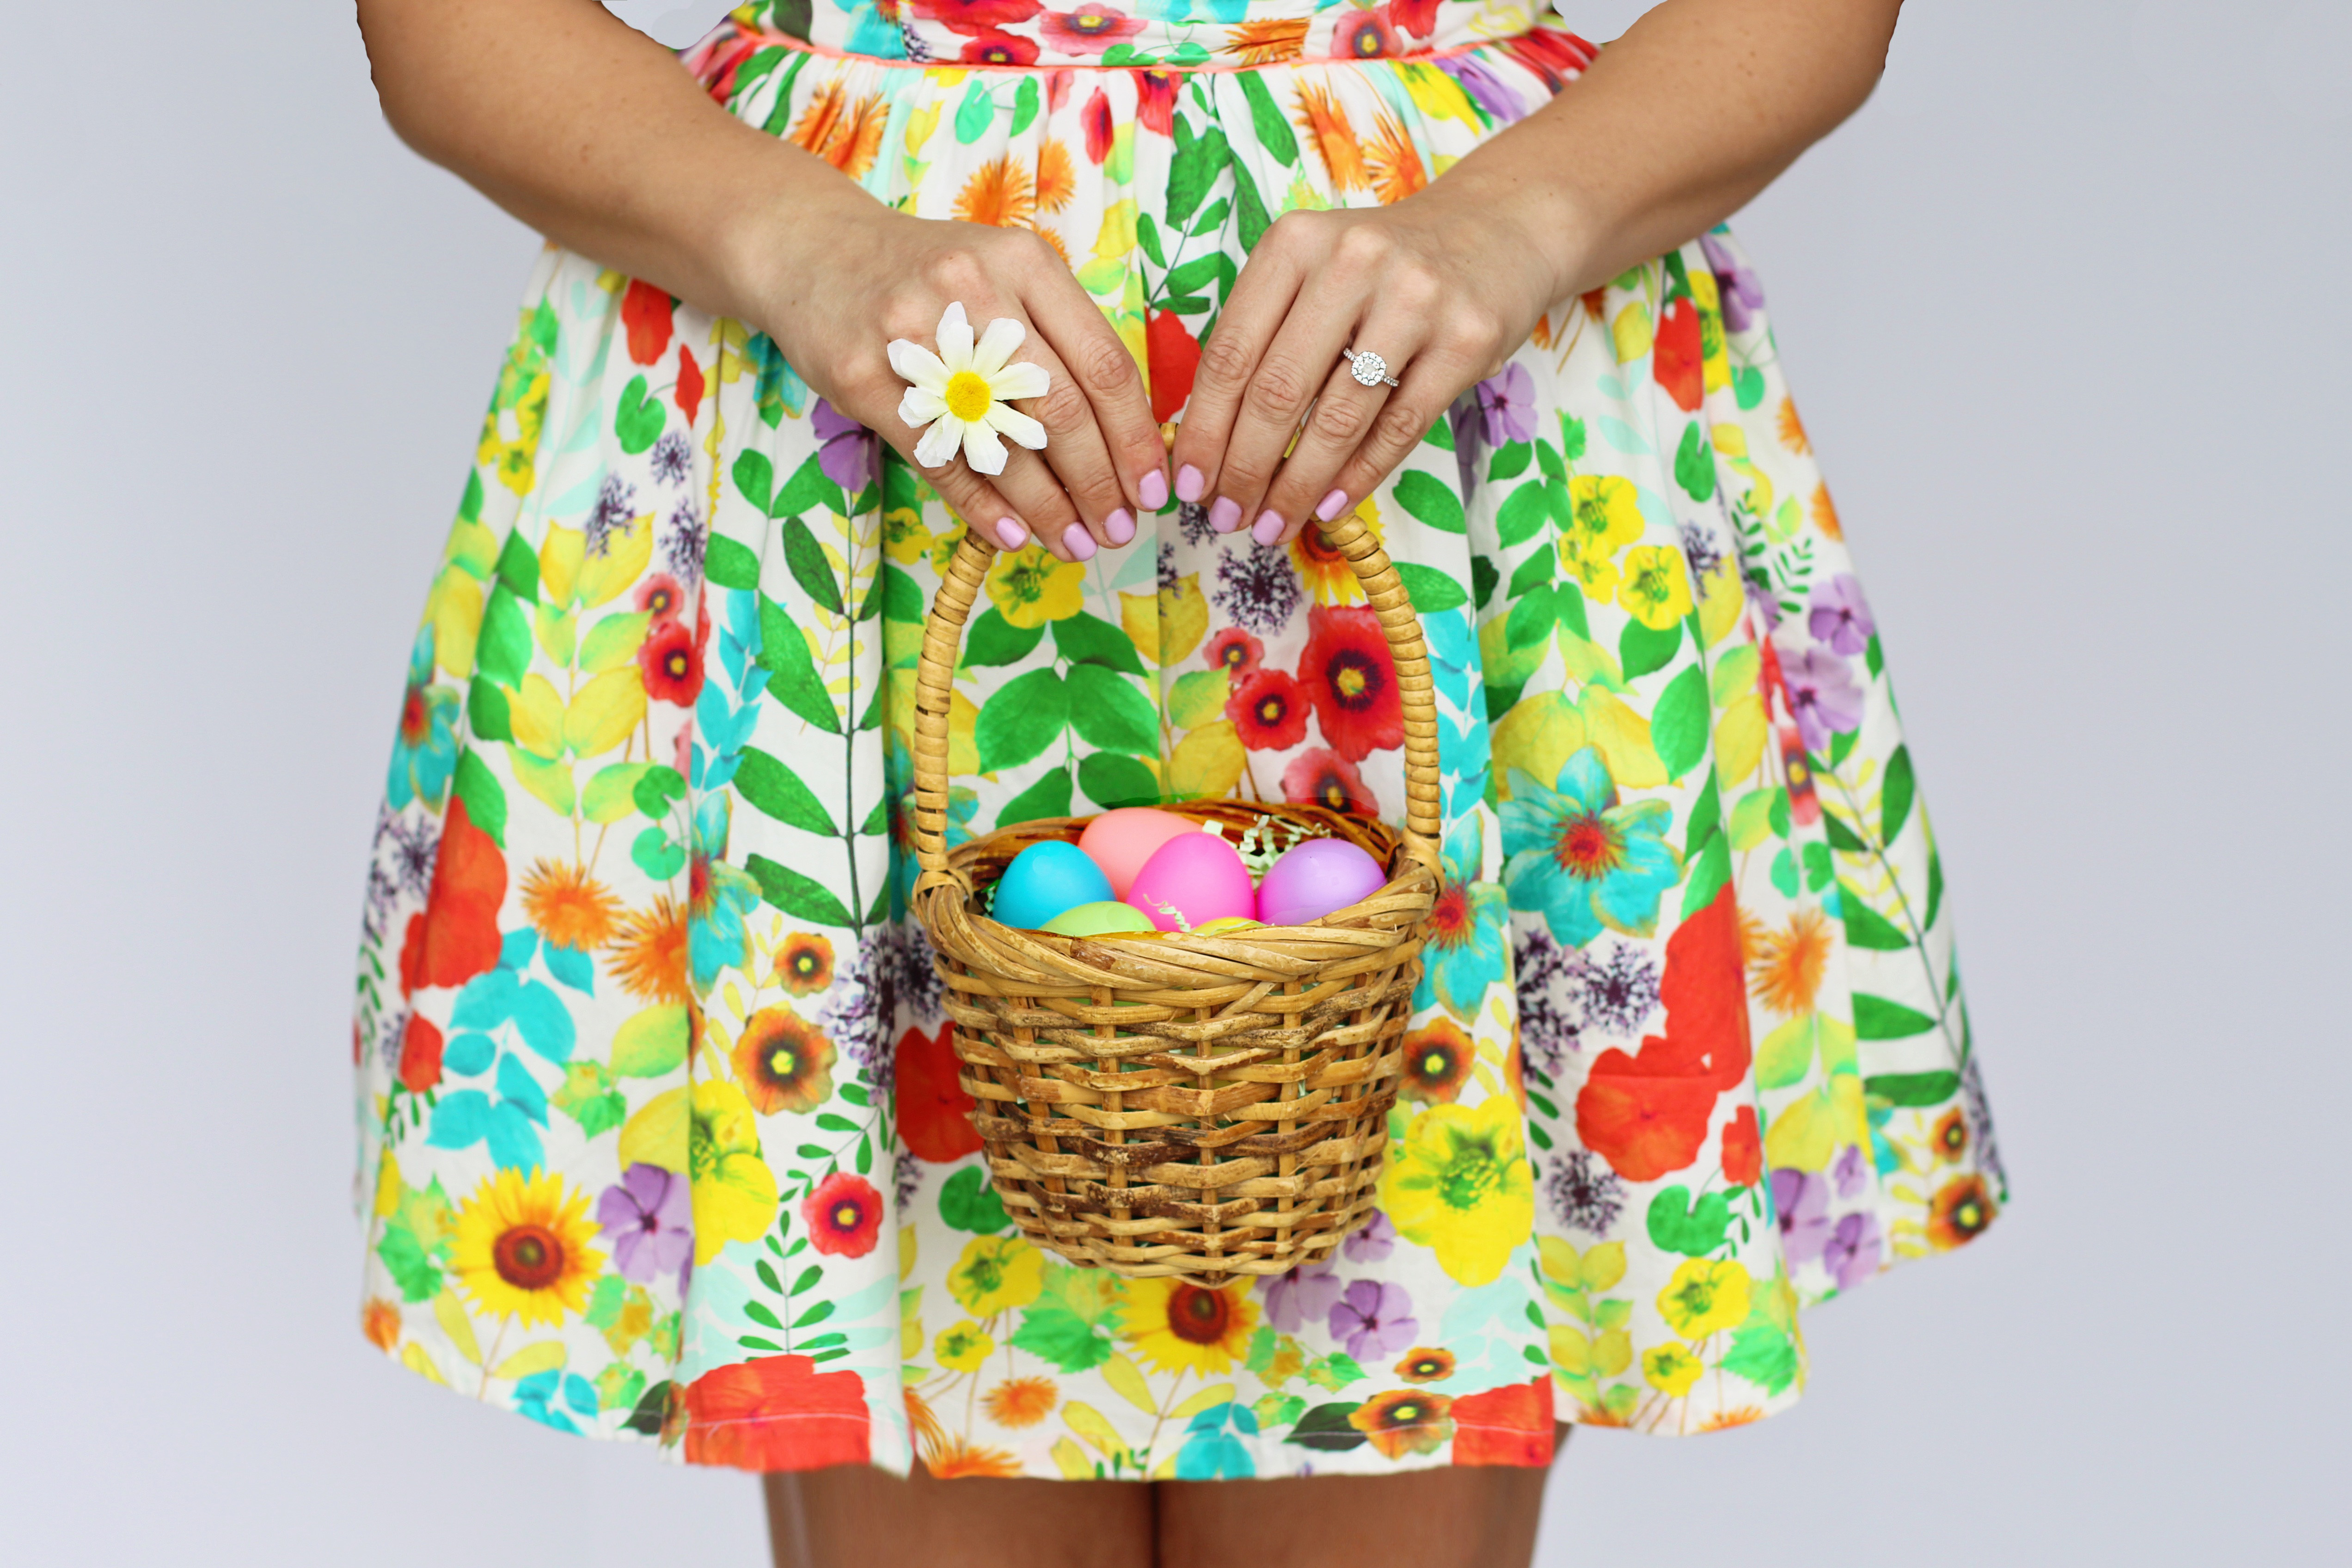
clothing, yellow, waist, fashion, pattern, dress, shorts, day dress